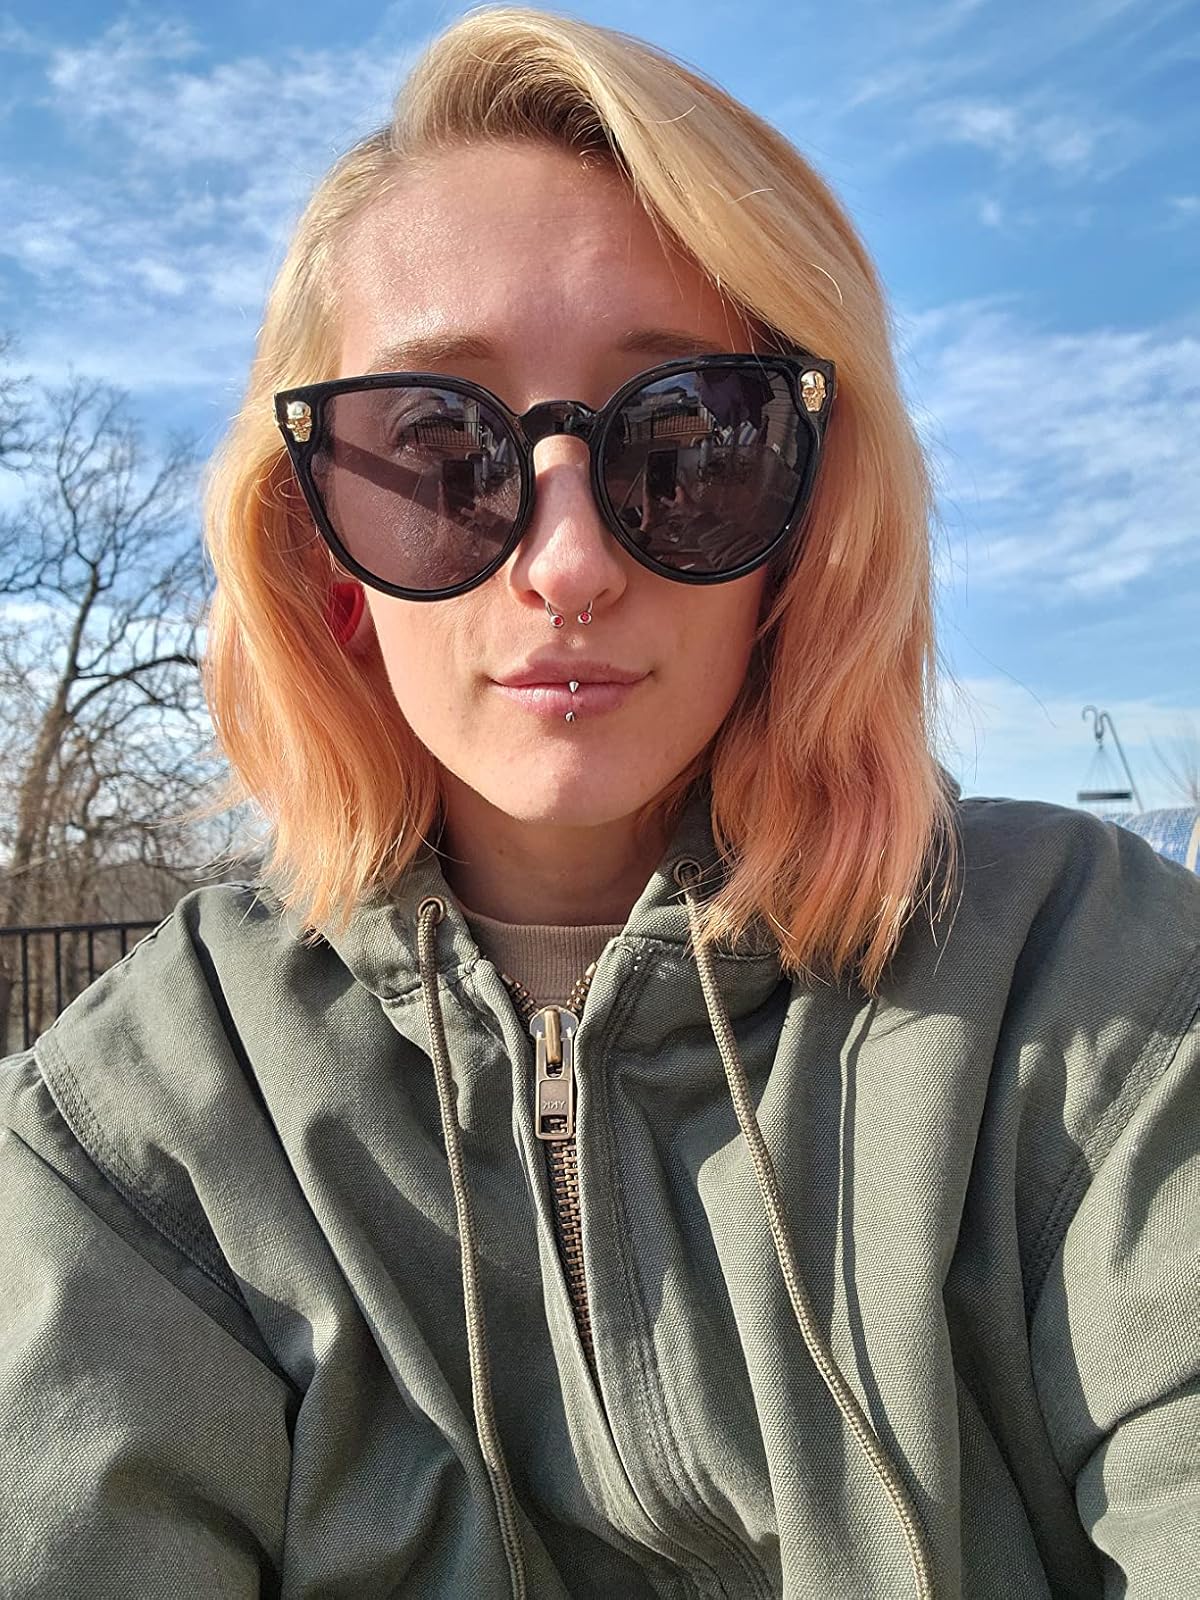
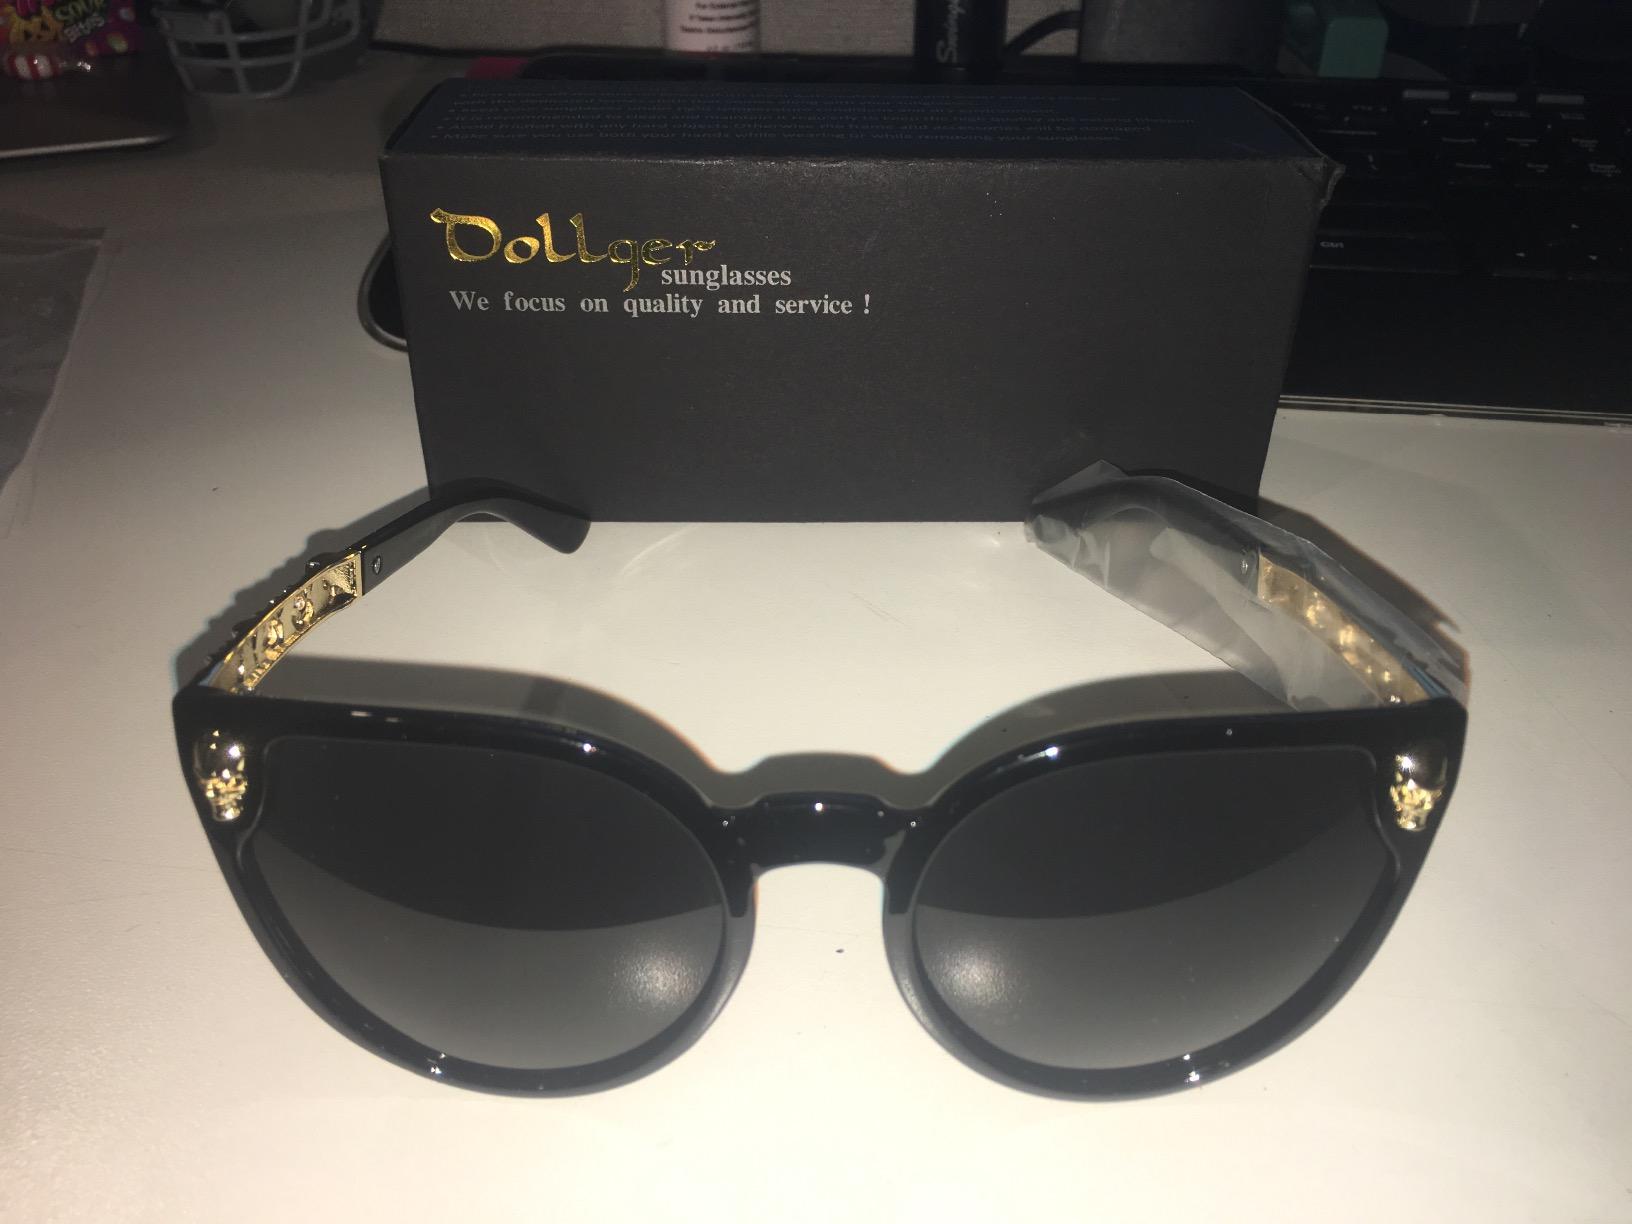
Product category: accessories_sunglasses
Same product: yes